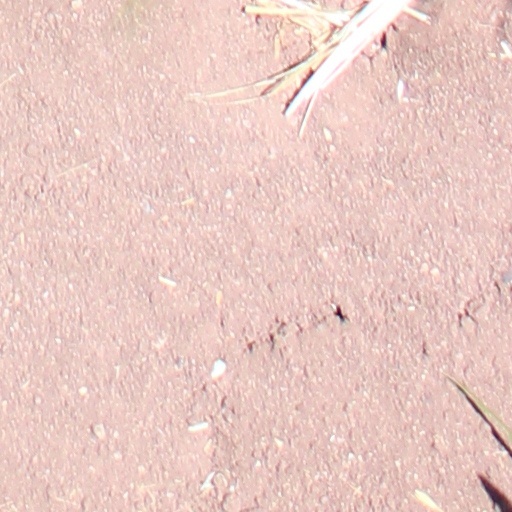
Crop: wheat